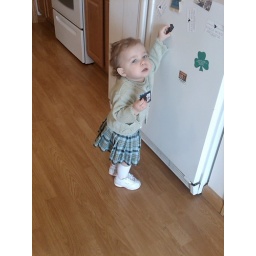
pretty girl in cute sweater set